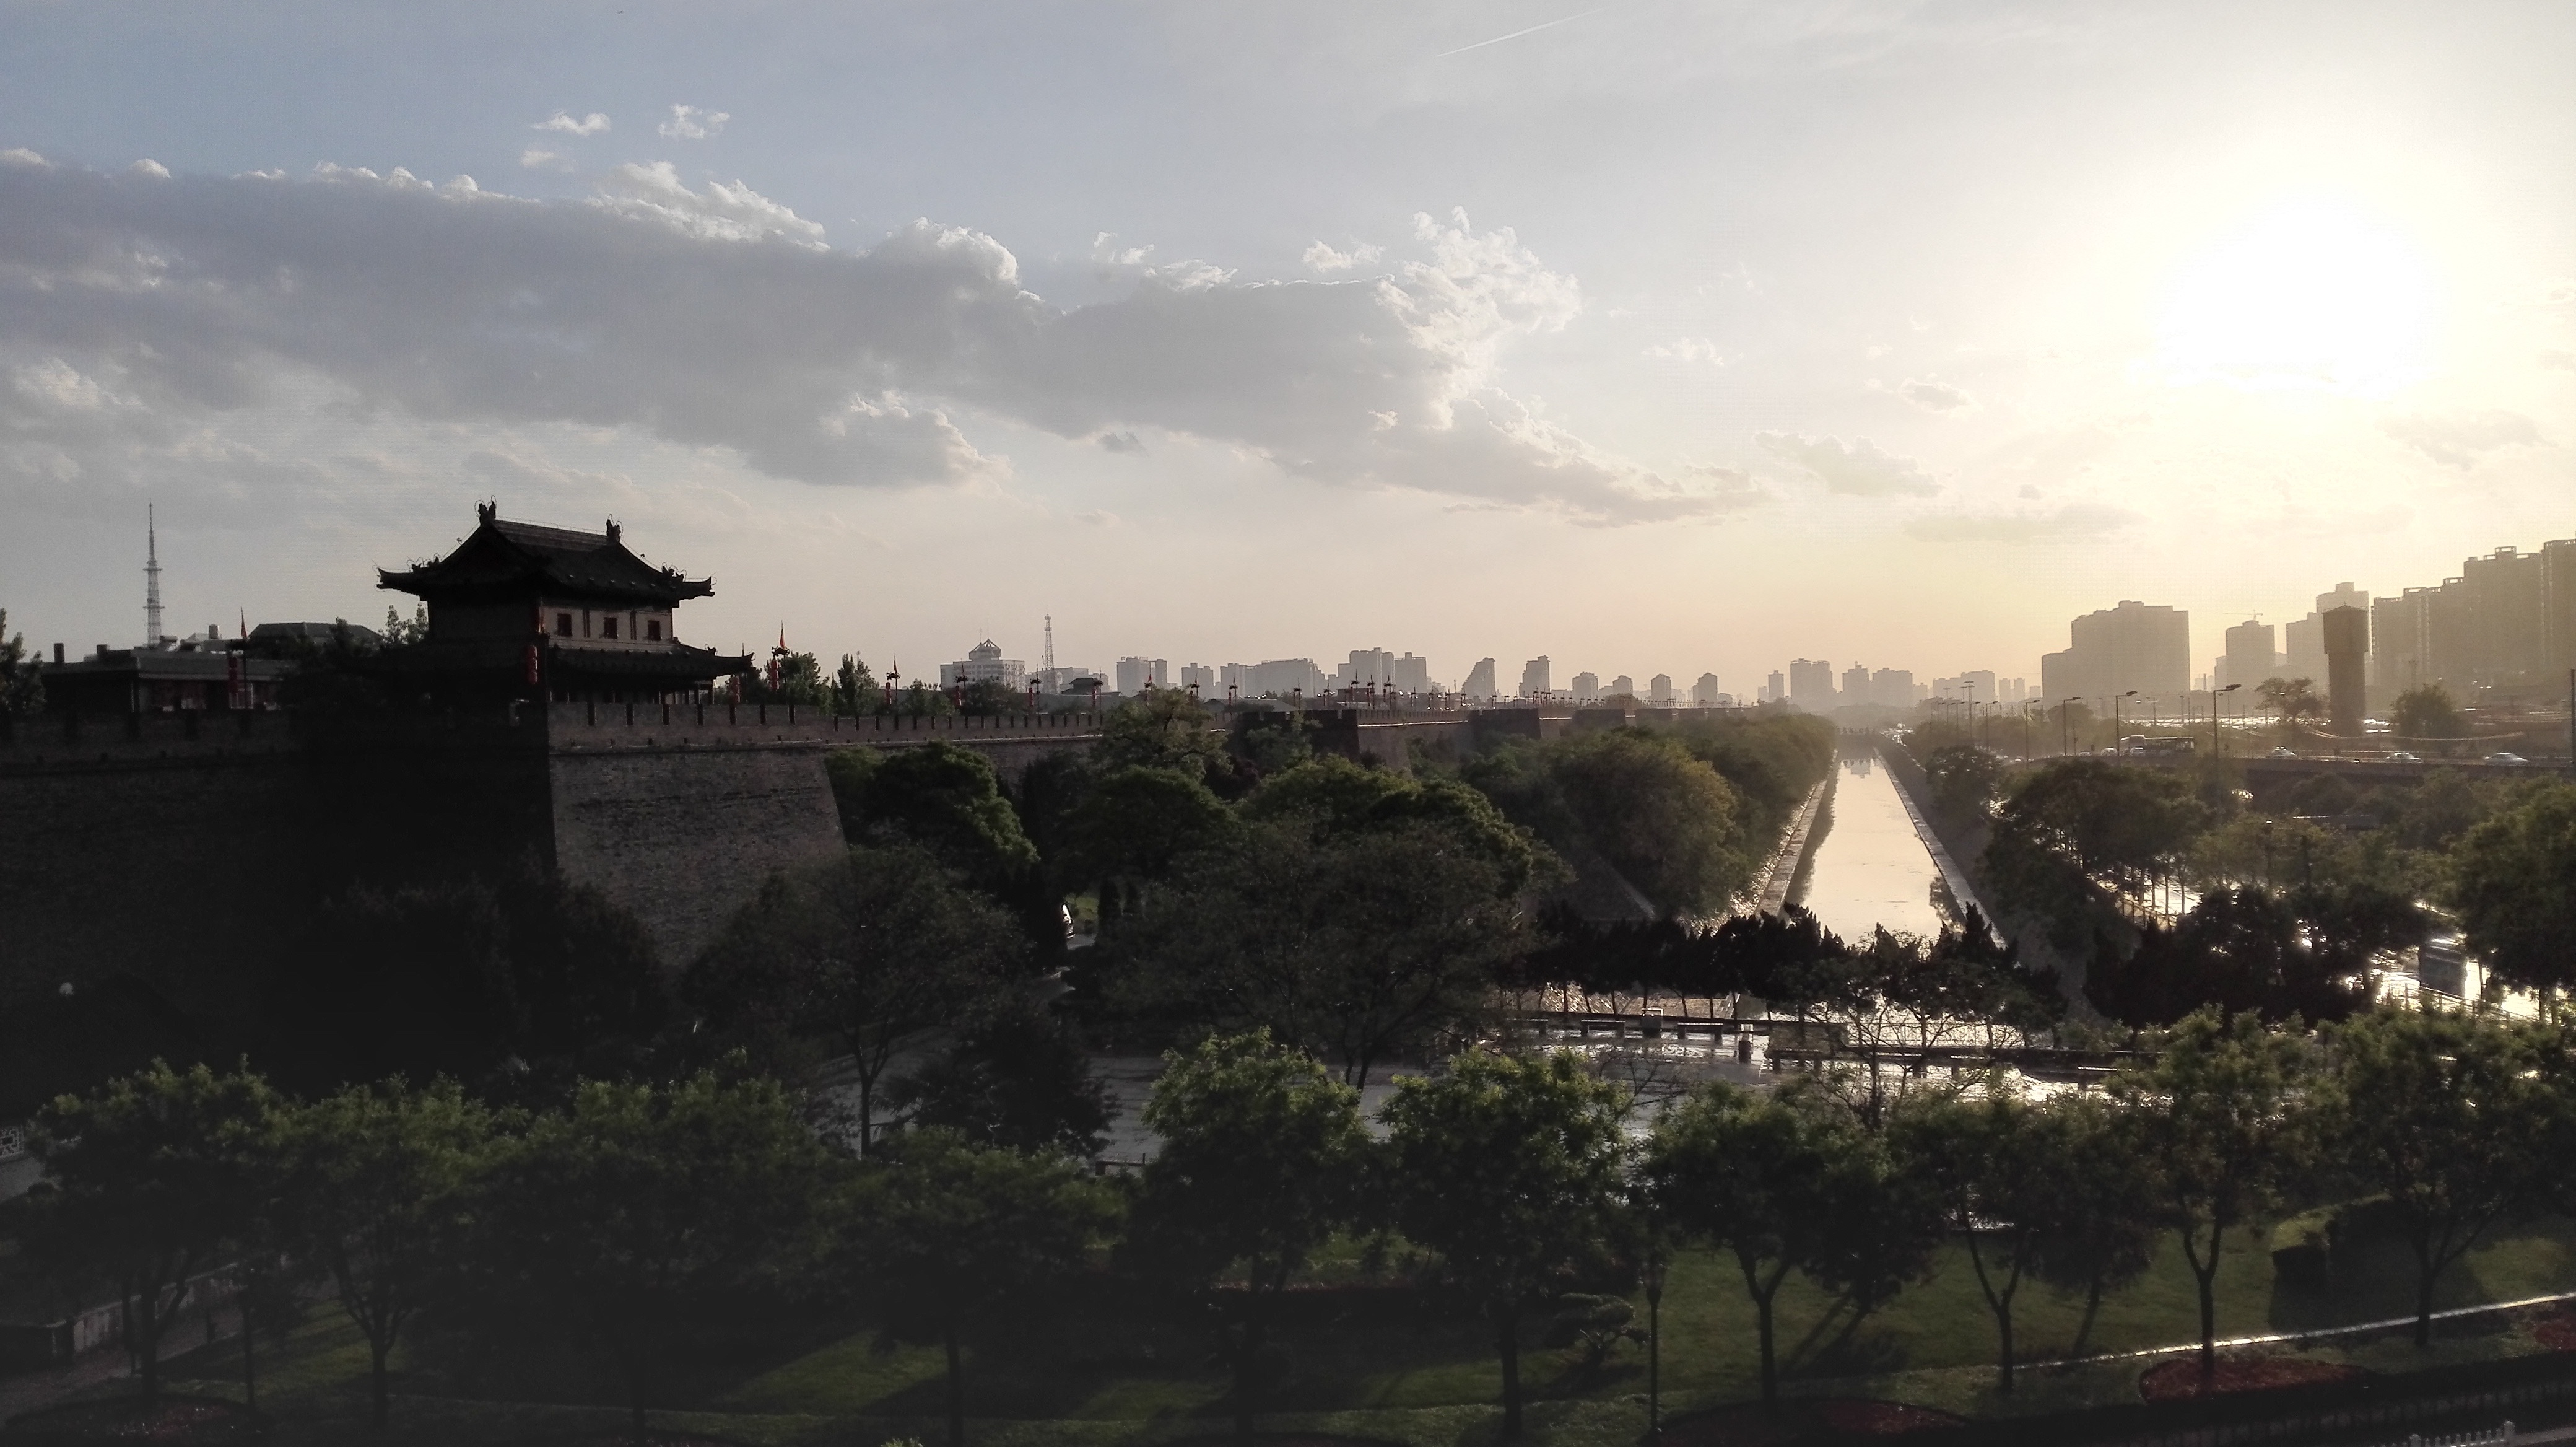
sunset, skyline, morning, cityscape, dusk, evening, twilight, tower, castle, landmark, moat, city gate, xi an, the solemn, the city walls, atmospheric phenomenon